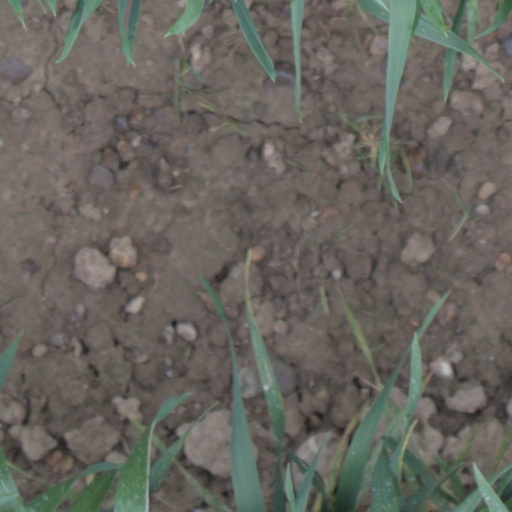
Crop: wheat